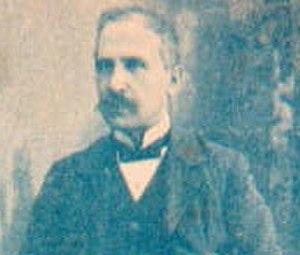
Alessandro Longo est un compositeur et musicologue italien.